SS Elingamite

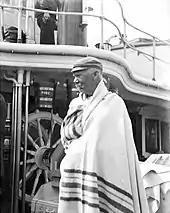
A survivor aboard

A court of enquiry into the sinking began at Auckland on 28 November and lasted about two months. Captain Atwood was found guilty of grossly negligent navigation (and on other matters), and his master's certificate was suspended.